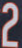
Number: 2